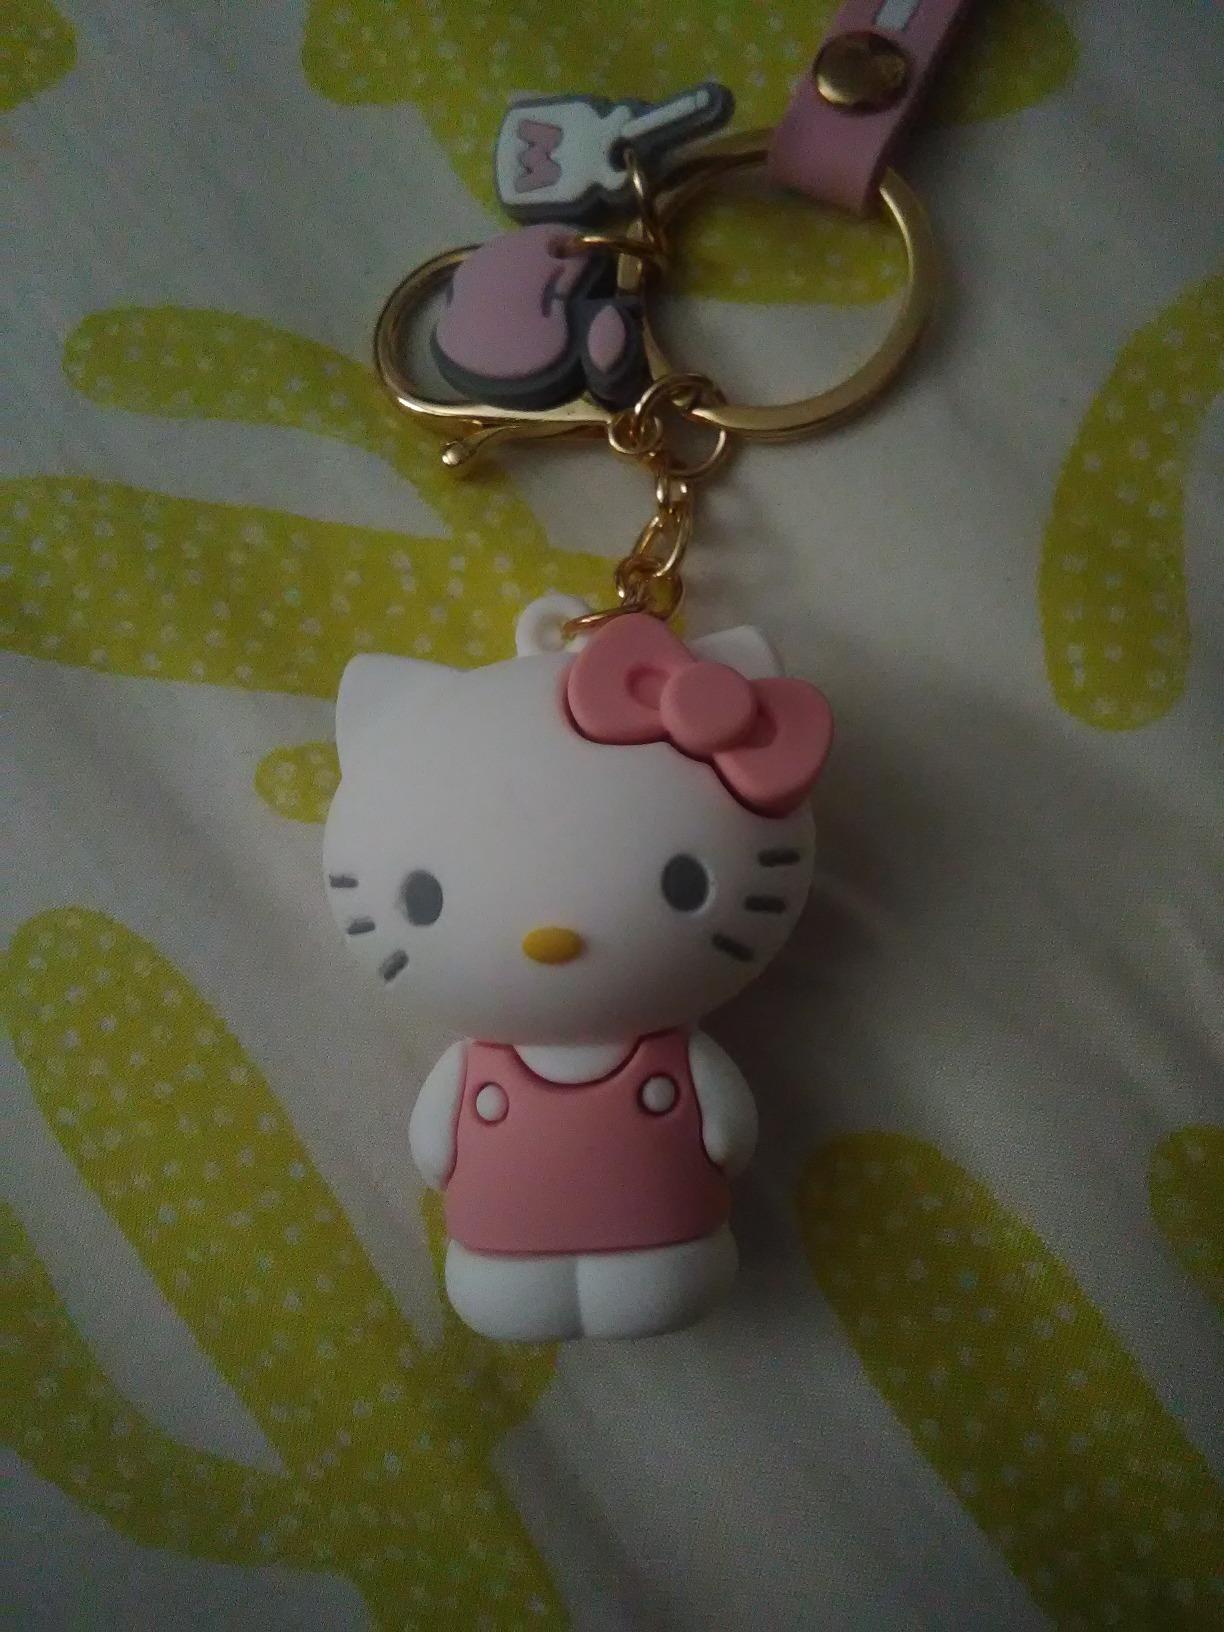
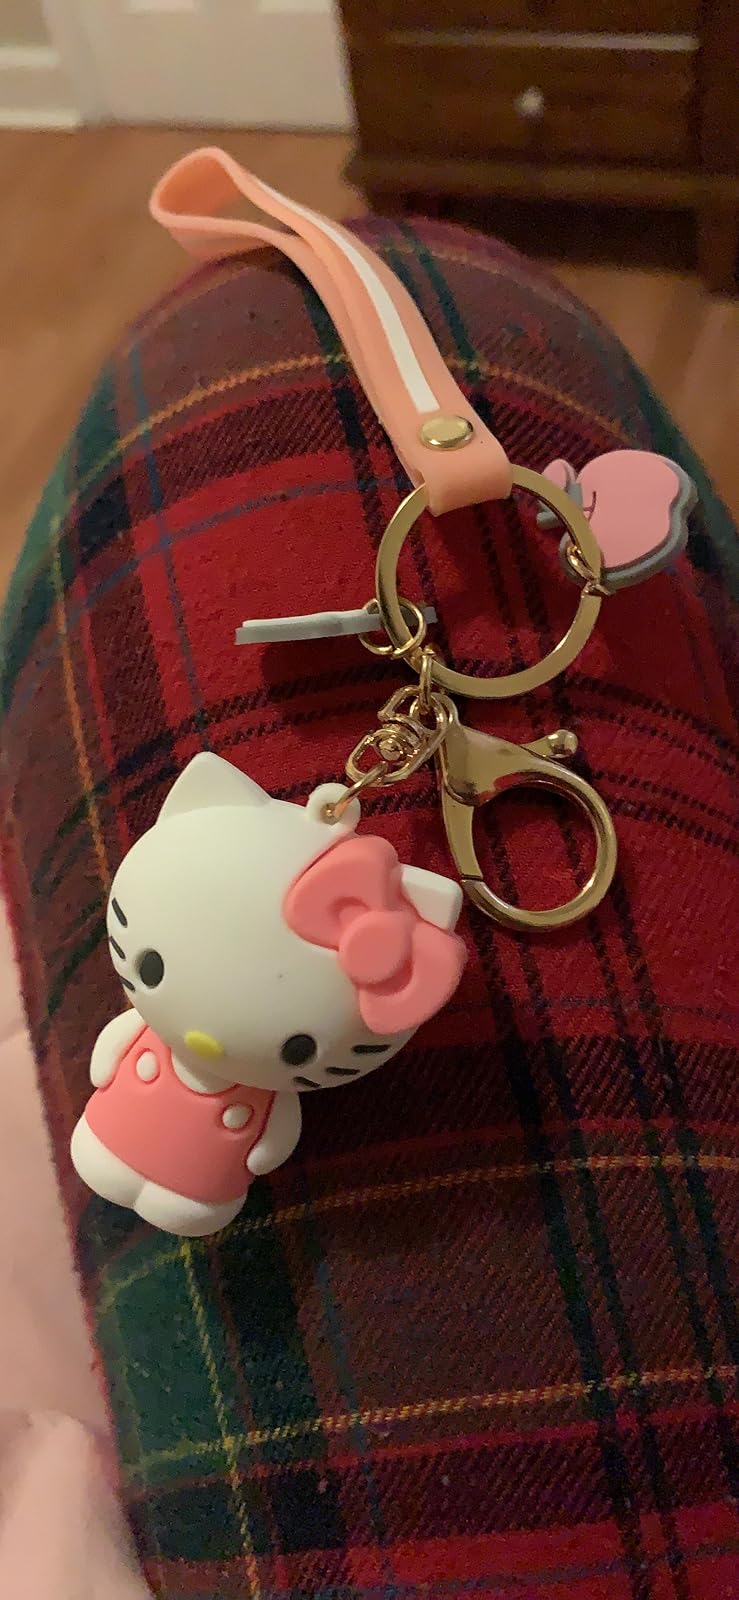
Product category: accessories_keychain
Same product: yes